Guard stone

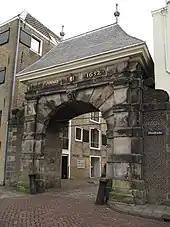
Obsolete cannons were often used as wheel guards in the Netherlands, such as for the Catherine's gate in Dordrecht.

A guard stone, jostle stone or chasse-roue (French lit. "wheel chaser"), is a projecting metal, concrete, or stone exterior architectural element located at the corner and/or foot of gates, portes-cochères, garage entries, and walls to prevent damage from vehicle tires and wheels.